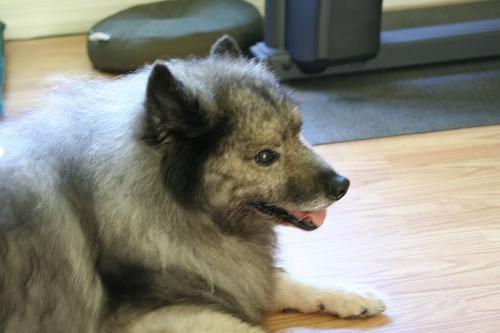
keeshond